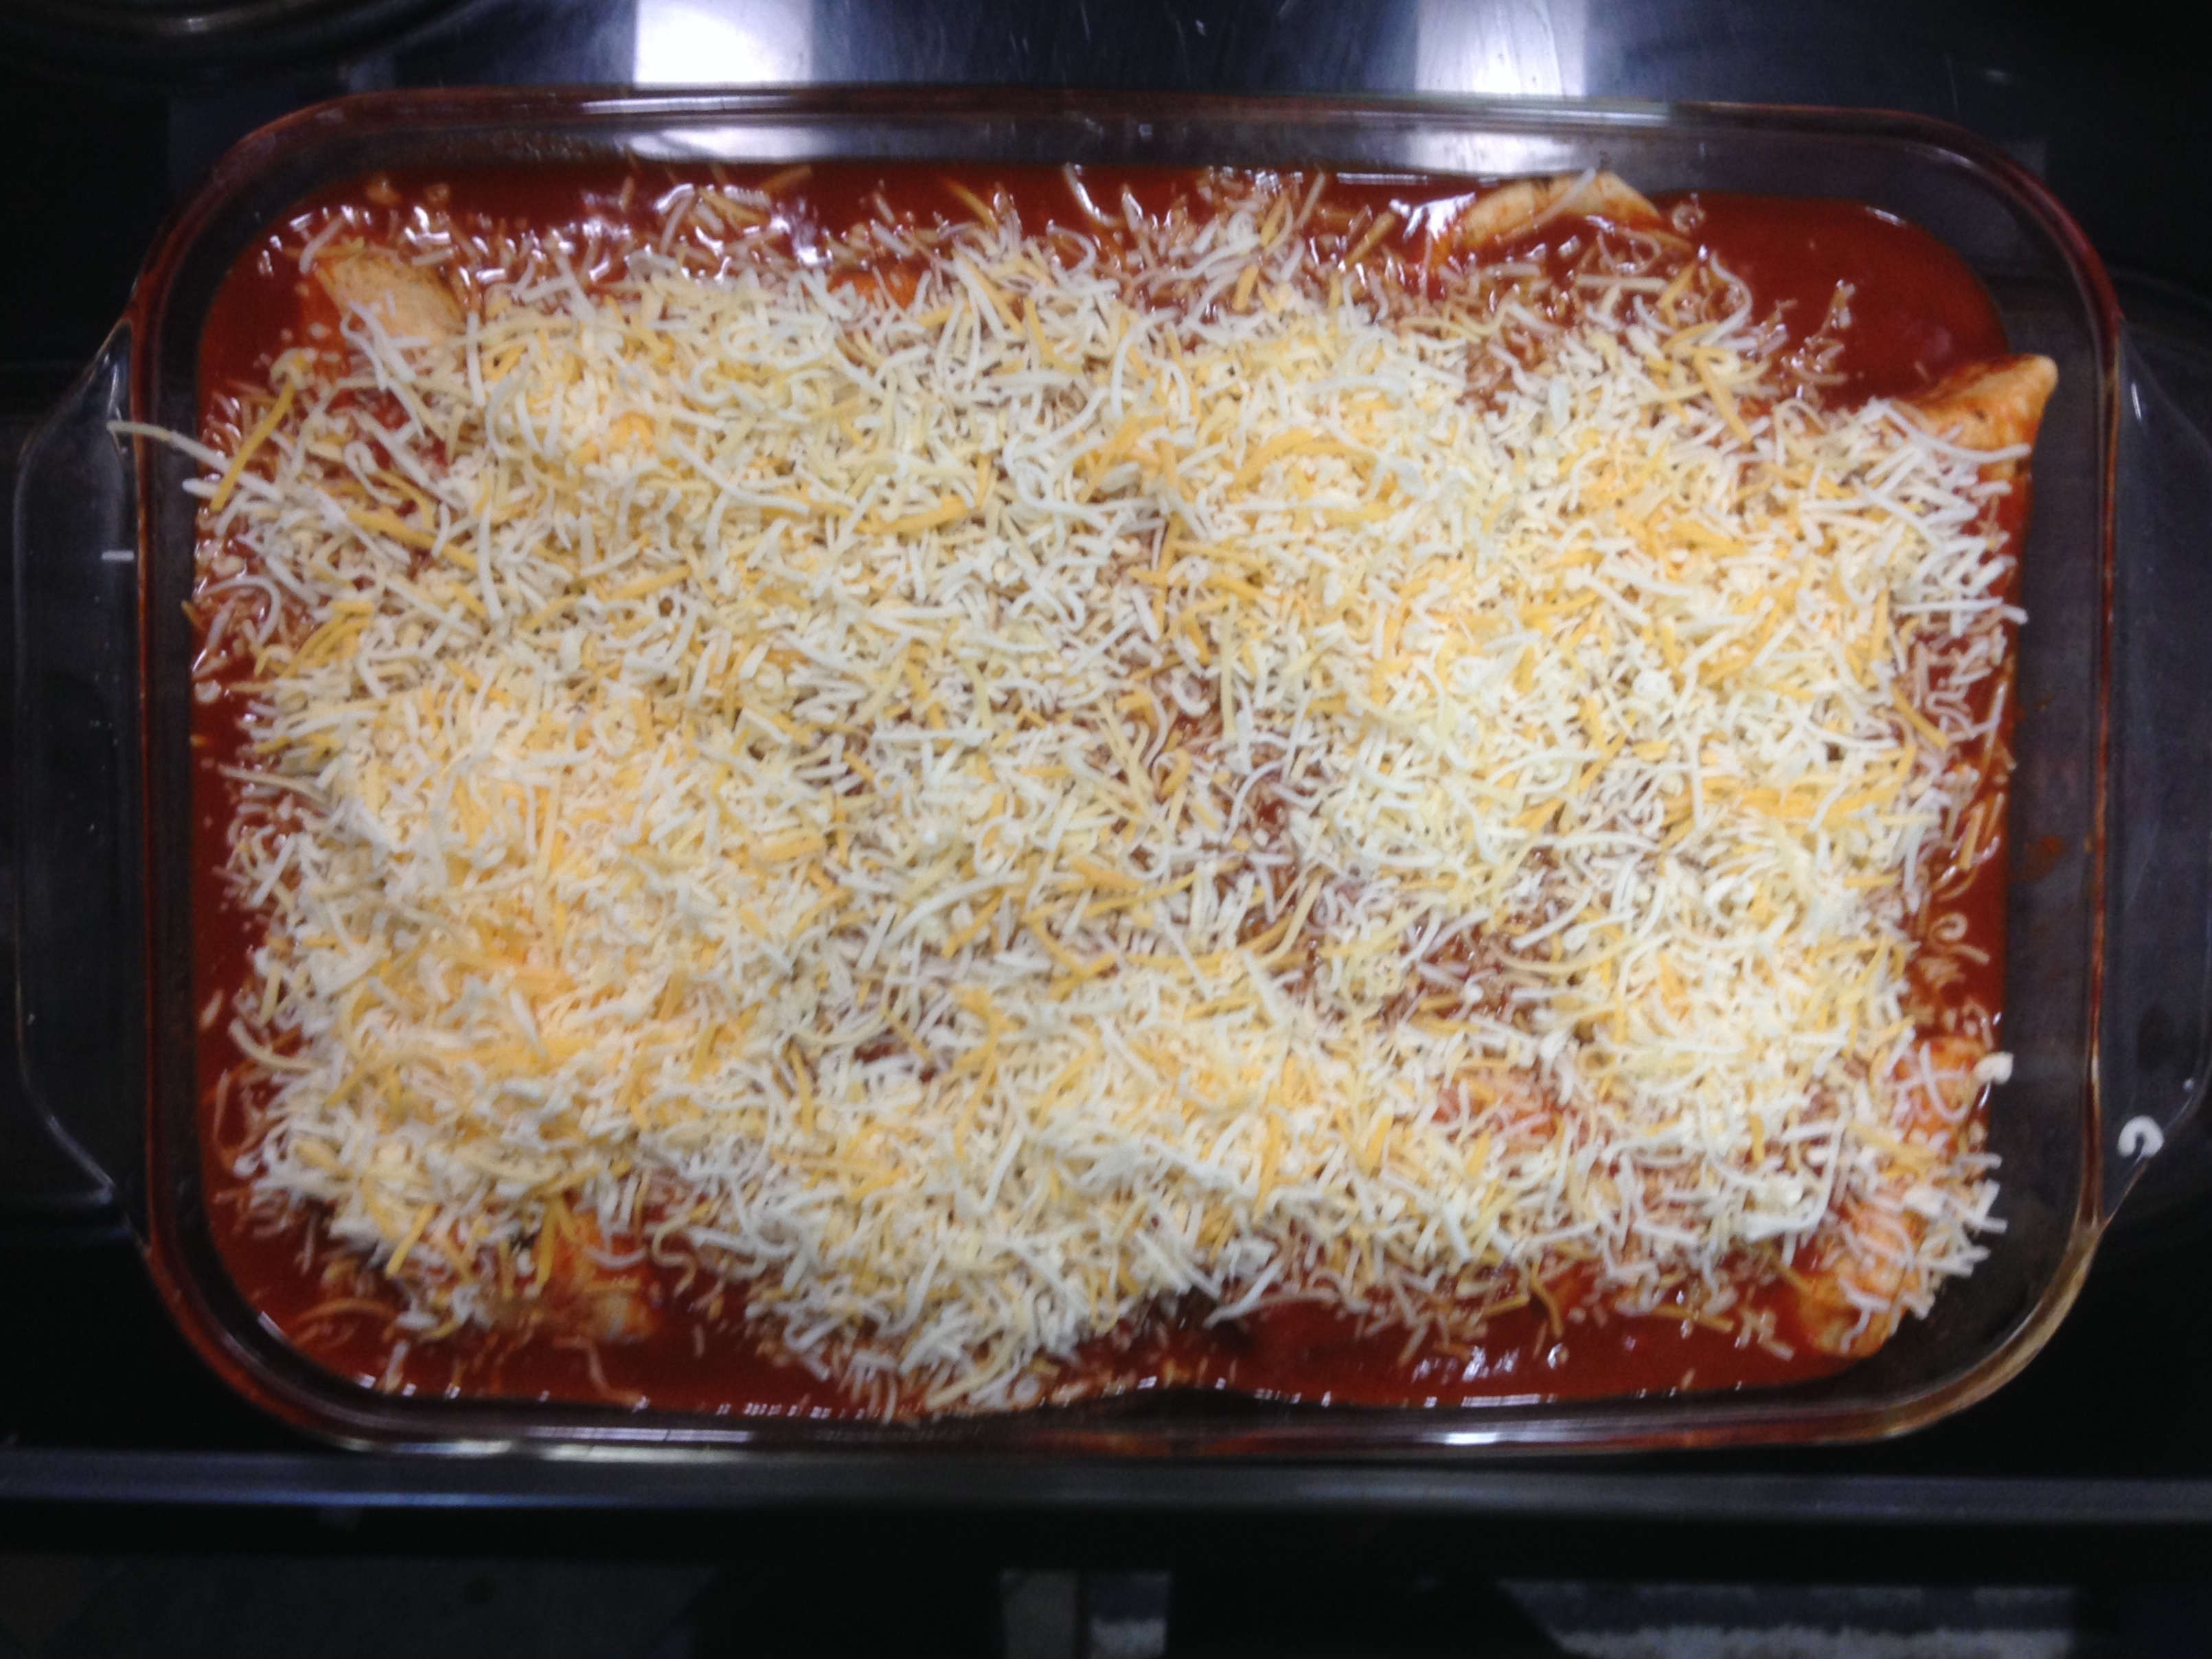
dish, food, produce, meat, cuisine, spaghetti, italian food, lasagne, european food